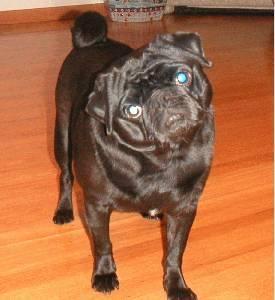
pug